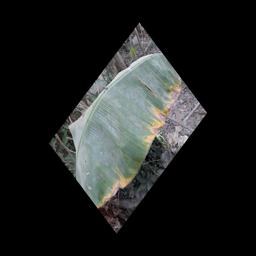
Label: POTASSIUM DEFICIENCY